Thomas Ridgley

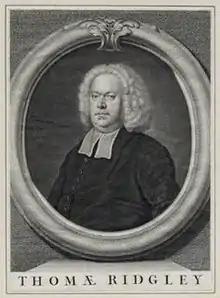
Thomas Ridgley (c. 1667–1734)

Thomas Ridgley was born in London about 1667. He was educated for the ministry in Wiltshire, presumably under John Davison at Trowbridge. In 1695 he was chosen assistant to Thomas Gouge, pastor of the independent church at Three Cranes, Fruiterers' Alley, Thames Street, London. On Gouge's death he succeeded to the pastorate, which he held till his own death, being assisted by John Hurrion and (from 1732) by Samuel Parsons. On the death of Isaac Chauncy in 1712 he was elected divinity tutor to the Fund Academy in Tenter Alley, Moorfields, established by the London congregational fund board in 1696. His coadjutor in classics and science was John Eames. Ridgley had abundance of theological learning, and was a good instructor. His position as a teacher was that of a bulwark of dissenting orthodoxy against the prevalent tendencies to Arian and Arminian laxity. This duty he discharged with great ability and considerable individuality of treatment. Yet his scheme of the Trinity, denuded of the generation of the Son and the procession of the Spirit, is essentially Sabellian, and in easing the difficulties of Calvinism he follows the Socinians in limiting the penalties of Adam's sin to death and temporal discomfort.